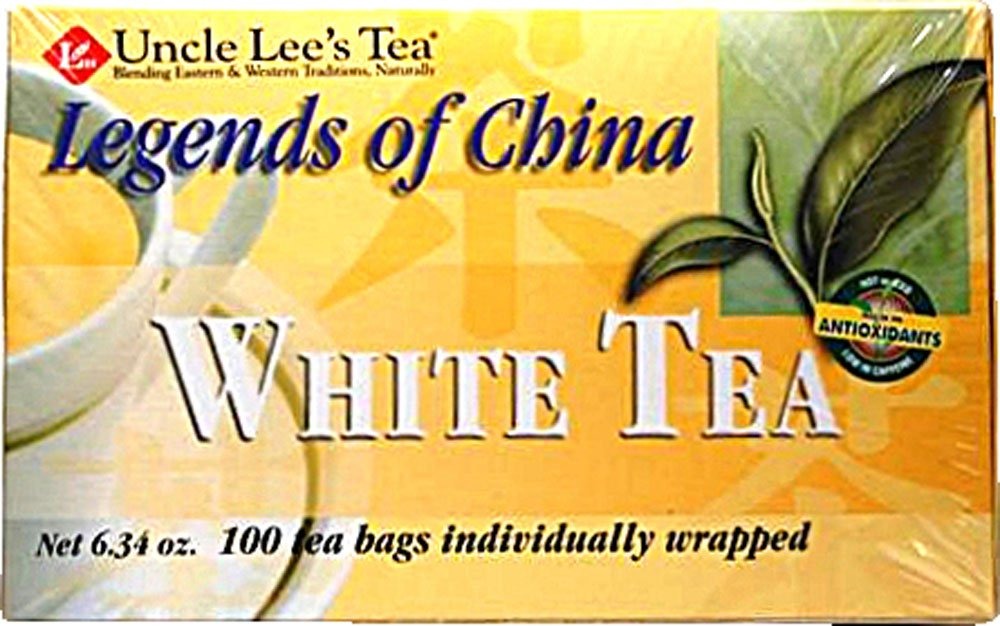
Item Name: Uncle Lee's: Legends of China White Tea, 100 ct (3 pack)
Bullet Point 1: Tea bags individually wrapped
Bullet Point 2: 100% Organic green tea leaves
Bullet Point 3: Full of health promoting antioxidants
Product Description: The leaves are then gently washed, steamed, rolled and dried to retain their delicate flavor and aroma.
Value: 300.0
Unit: Count

Price: 7.32